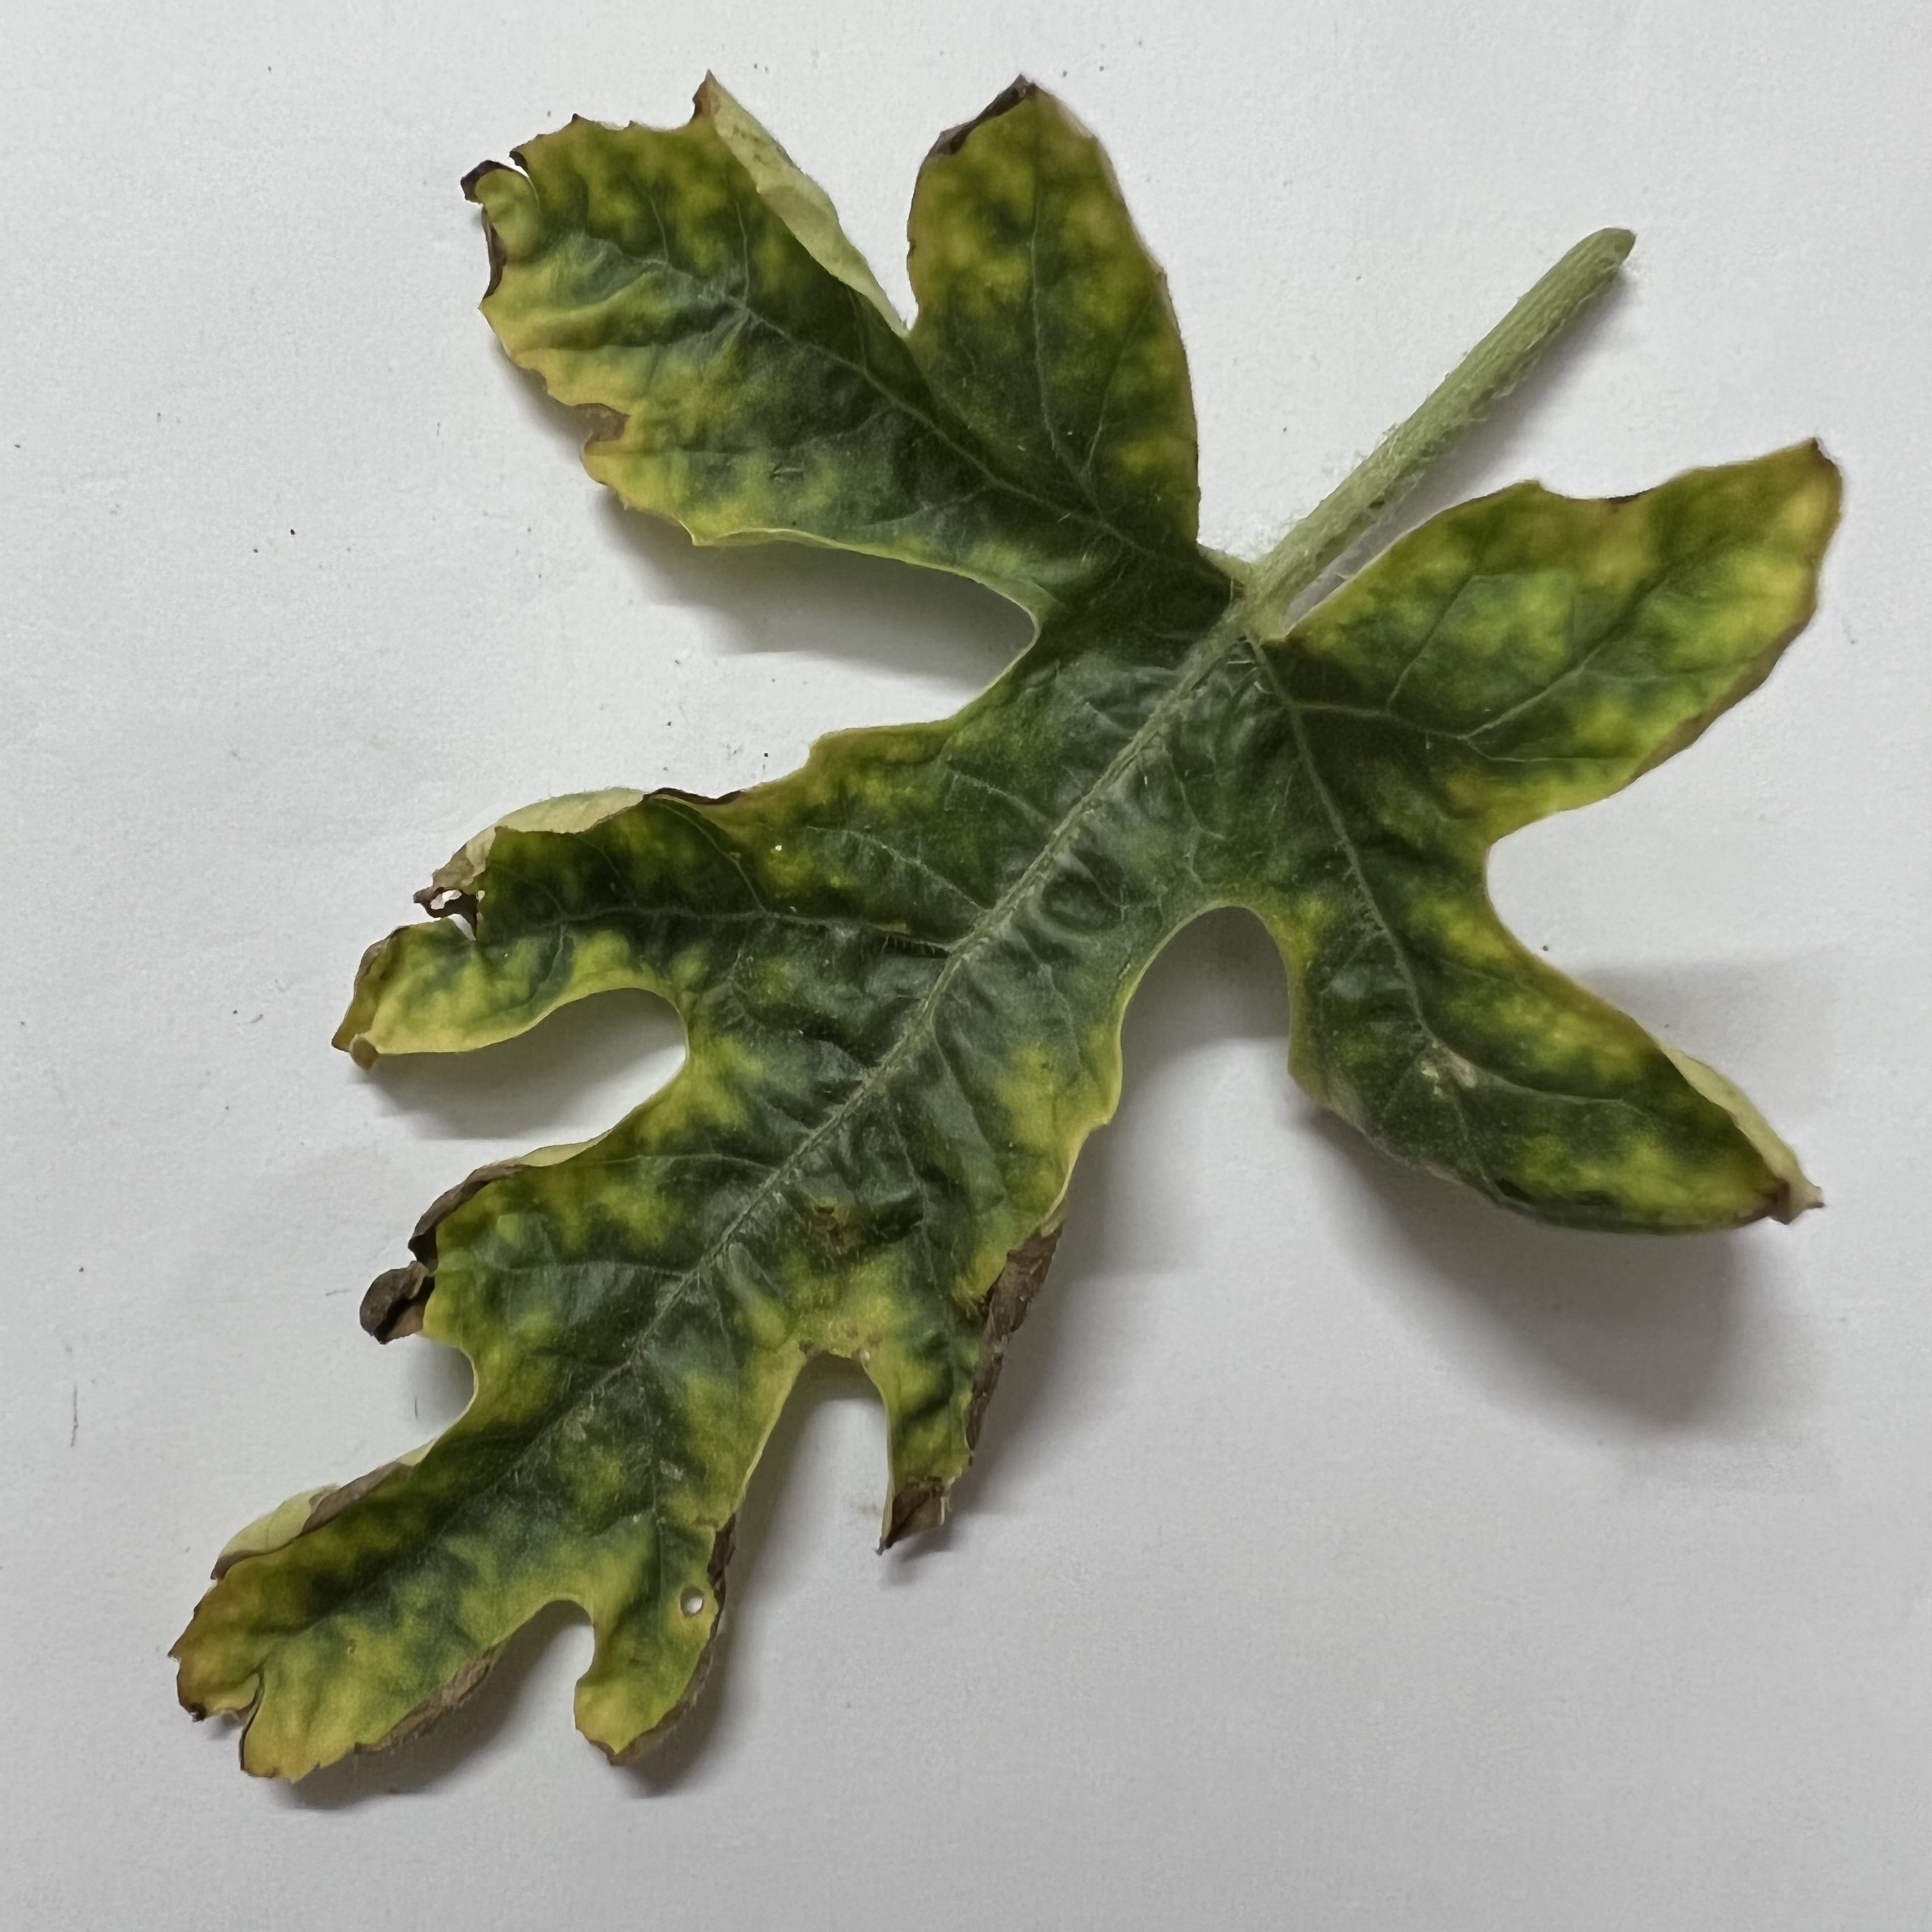
Label: Downy_Mildew